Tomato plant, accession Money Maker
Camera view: horizontal (90 deg, fisheye); turntable rotation: 300 degrees
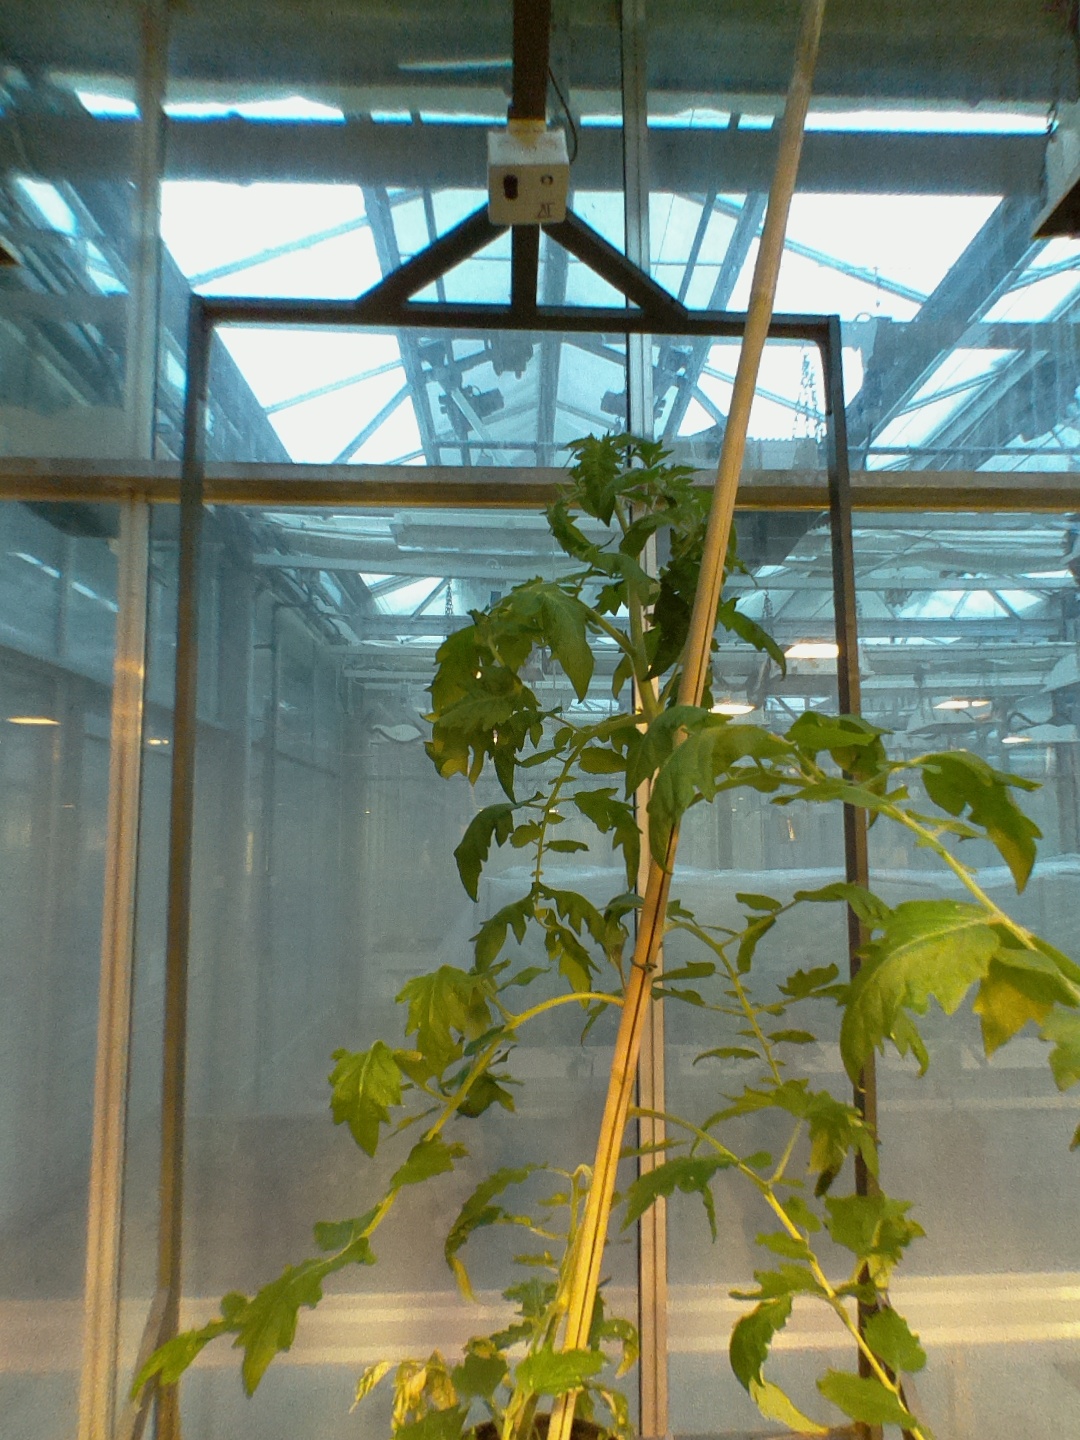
BBCH growth stage 63: 30%-40% of flowers open